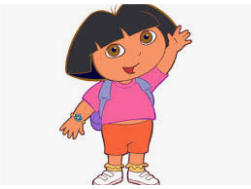
Portrait style: Cartoon Portrait